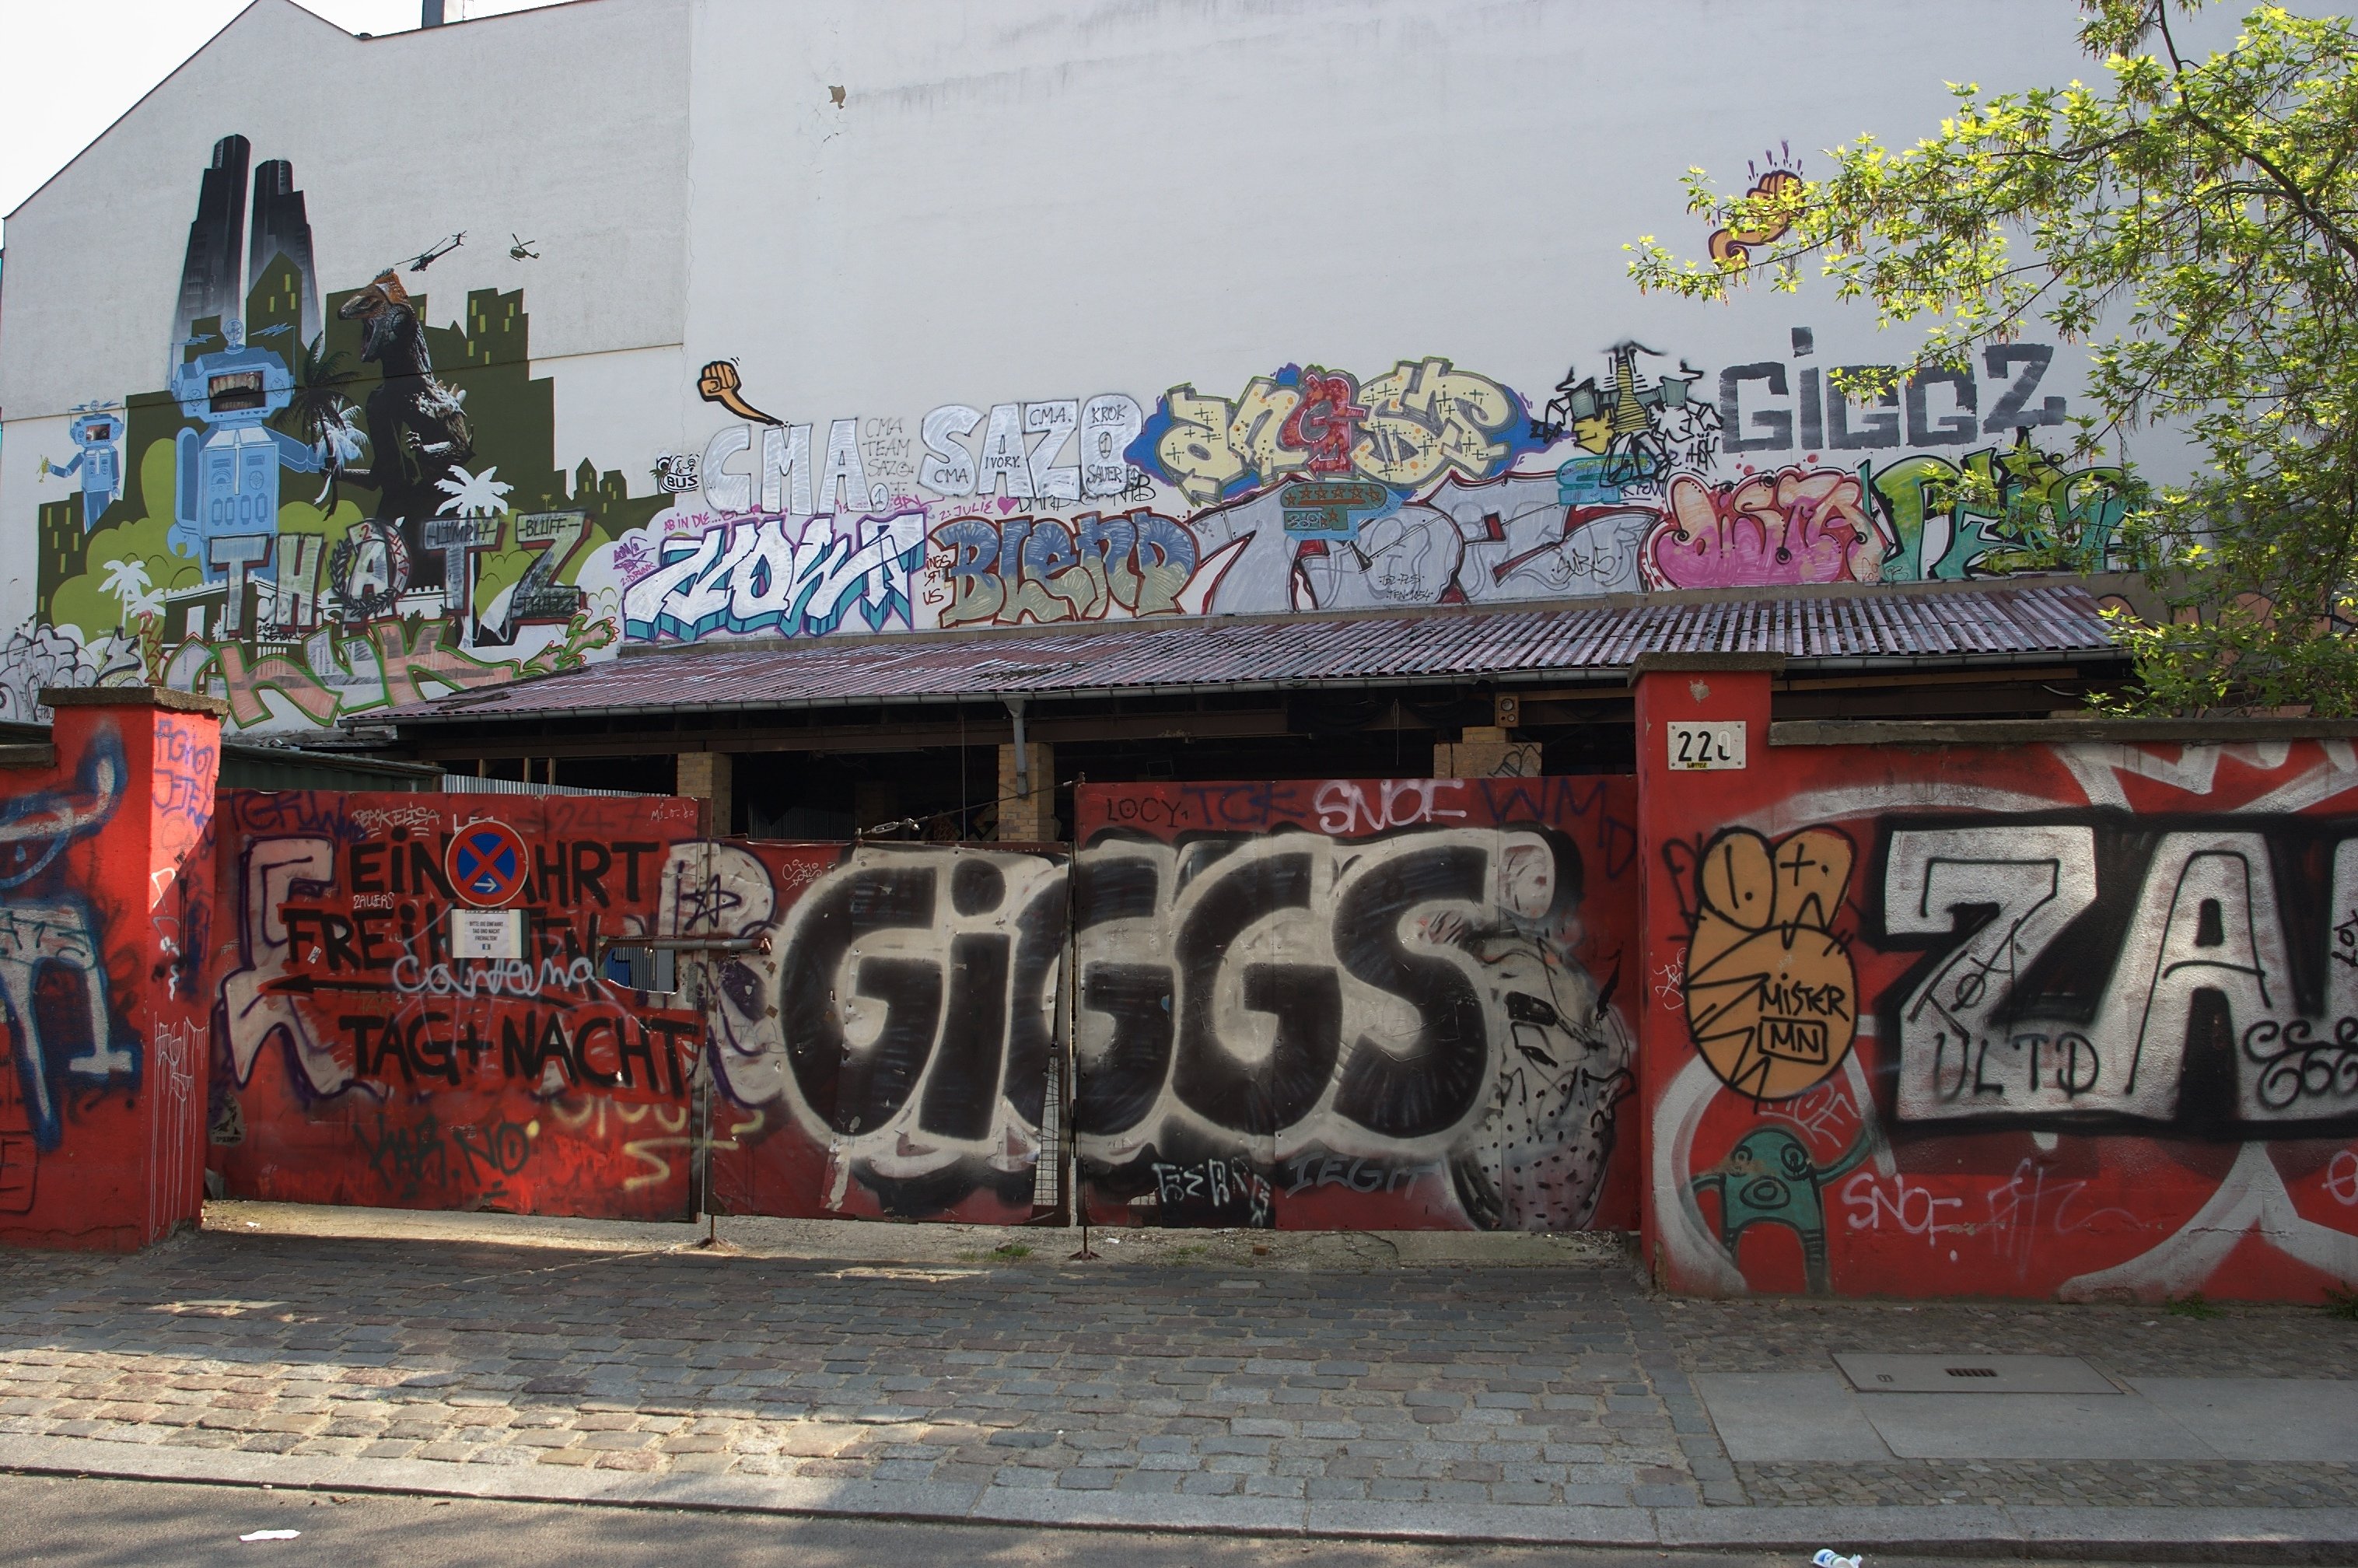
graffiti, art, 2011, rawtherapee, germany, deutschland, berlin, mitte, pentax, 20mm, lenstagged, steffenzahn, guessedberlin, k100d, justpentax, iamflickr, cosina, voigtlander, skopar, colorskopar, cv20, colorskopar20mmf35slii, 20mmf35slii, voigtlander20mm, cv2035, skopar20mmf35, gwbgrannysmith, cosinavoigtl nder, cosinavoigtl ndercolorskopar20mmf35, voigtl nder20mmf35colorskoparslii, voigtl nder20mmf35, cma, giggs, sazo, giggz, blerd, anost, 7low, urban area